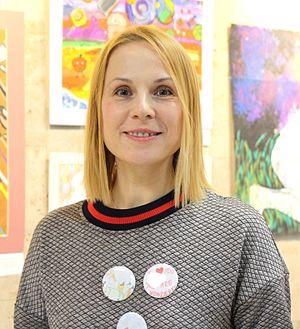
Dina Korzun est une actrice russe.
100 Women est une série multi-formats créée en 2013 par la BBC. La série concerne le rôle des femmes au XXIᵉ siècle et inclut des événements à Londres et à Mexico. Après la publication de la liste, l'émission, intitulée BBC's Women Season, est diffusée pendant trois semaines, pendant lesquelles la BBC propose également des rapports en ligne, des débats et des articles sur les femmes. Les femmes du monde entier sont encouragées à participer sur Twitter, en commentant la liste, ainsi que les entretiens et les débats qui suivent sa publication. Une nouvelle liste de lauréates est publiée chaque année depuis 2013.